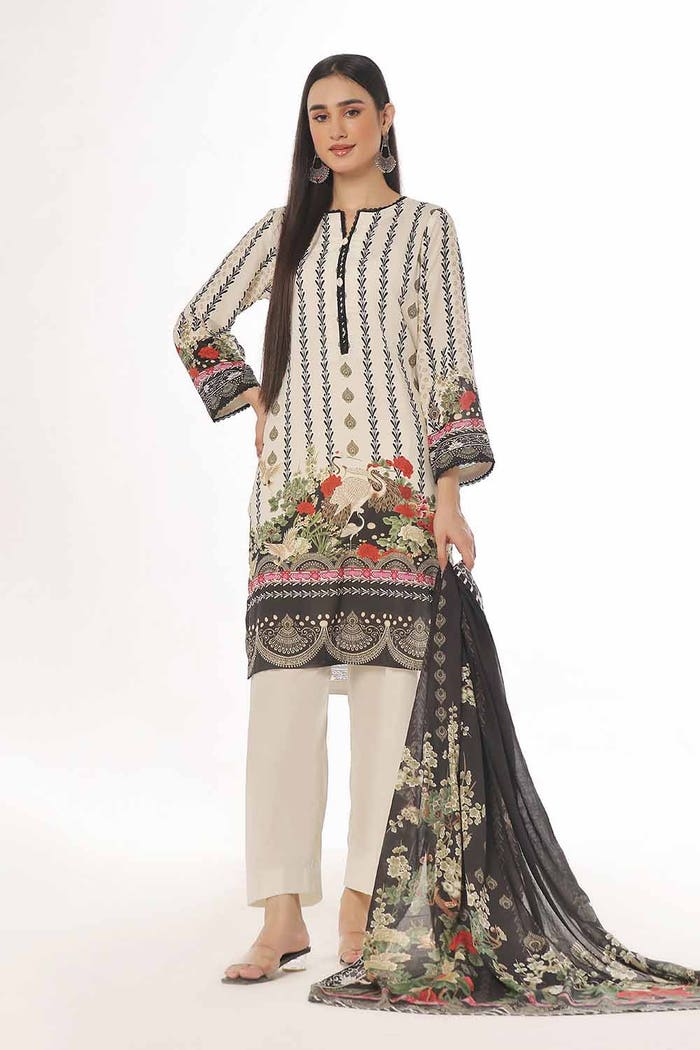
ivory black karla embroidered sal